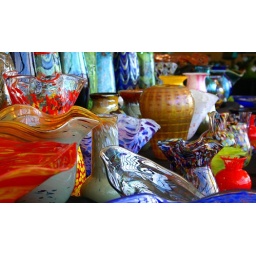
One day at Pike Place market, I liked the reflection of the windows and the colors in the glass